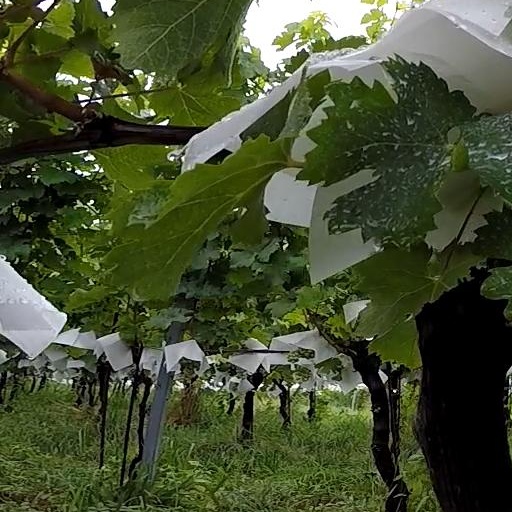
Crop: grape